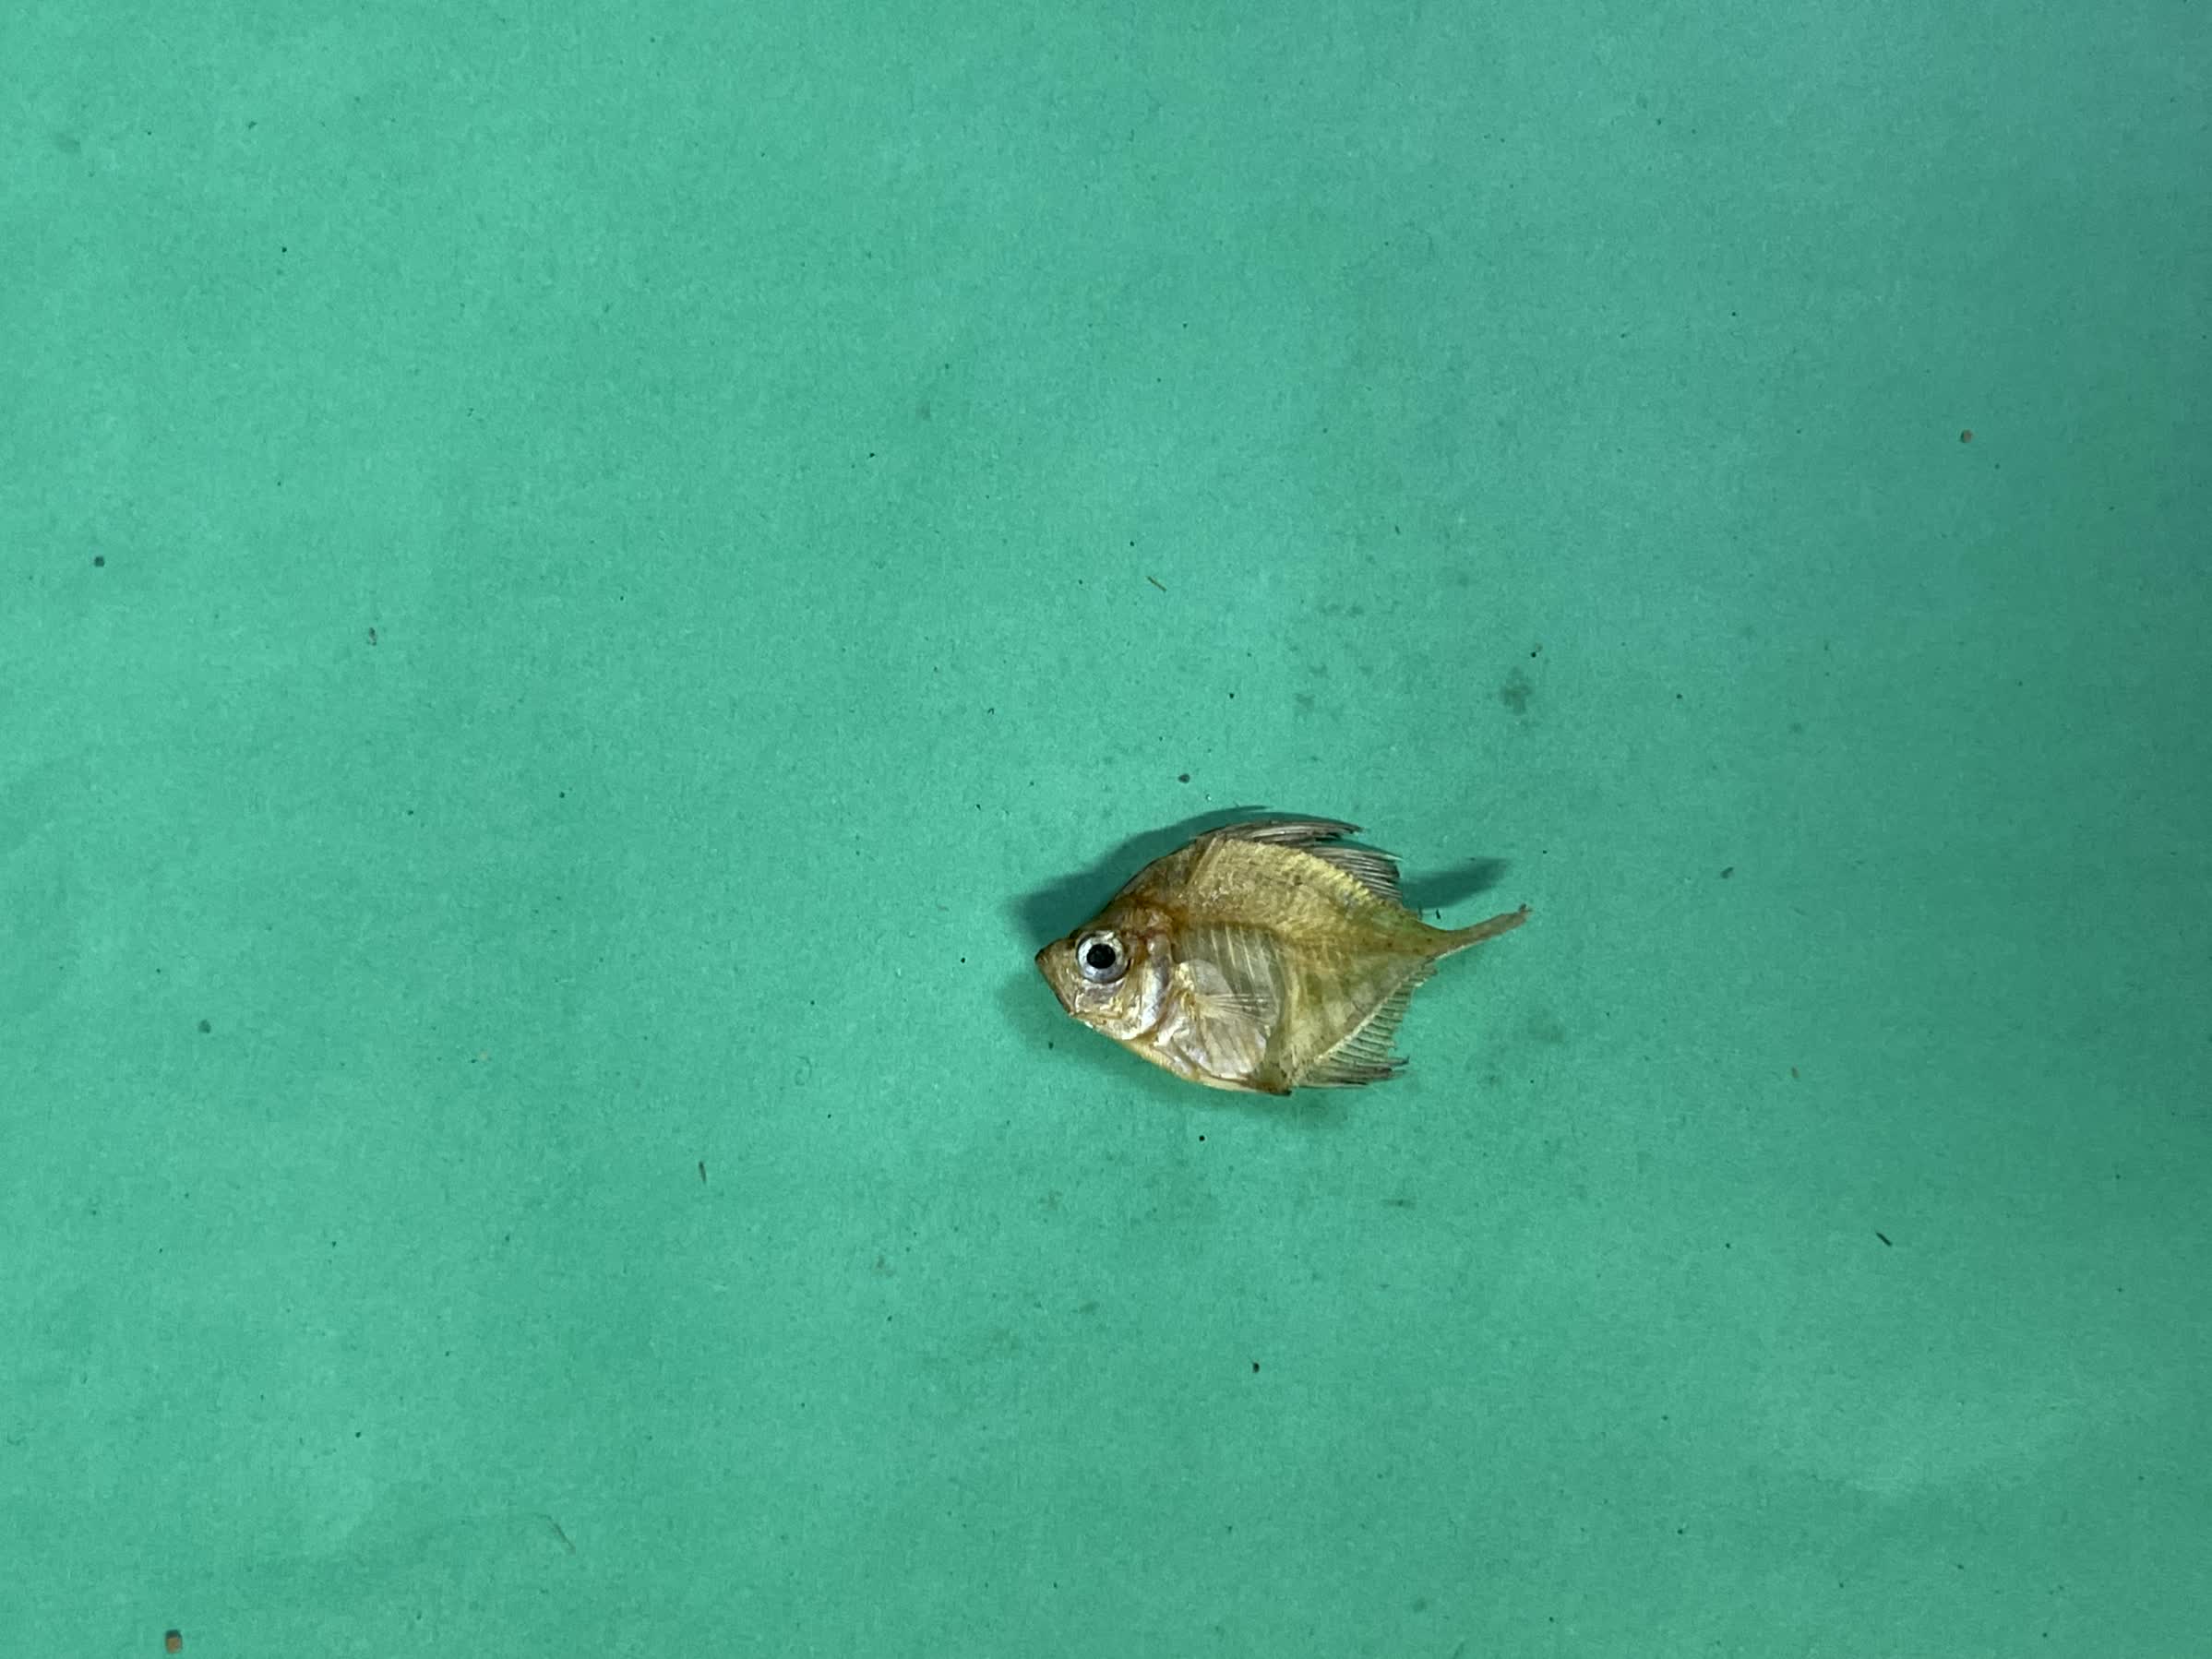
Species: Chanda